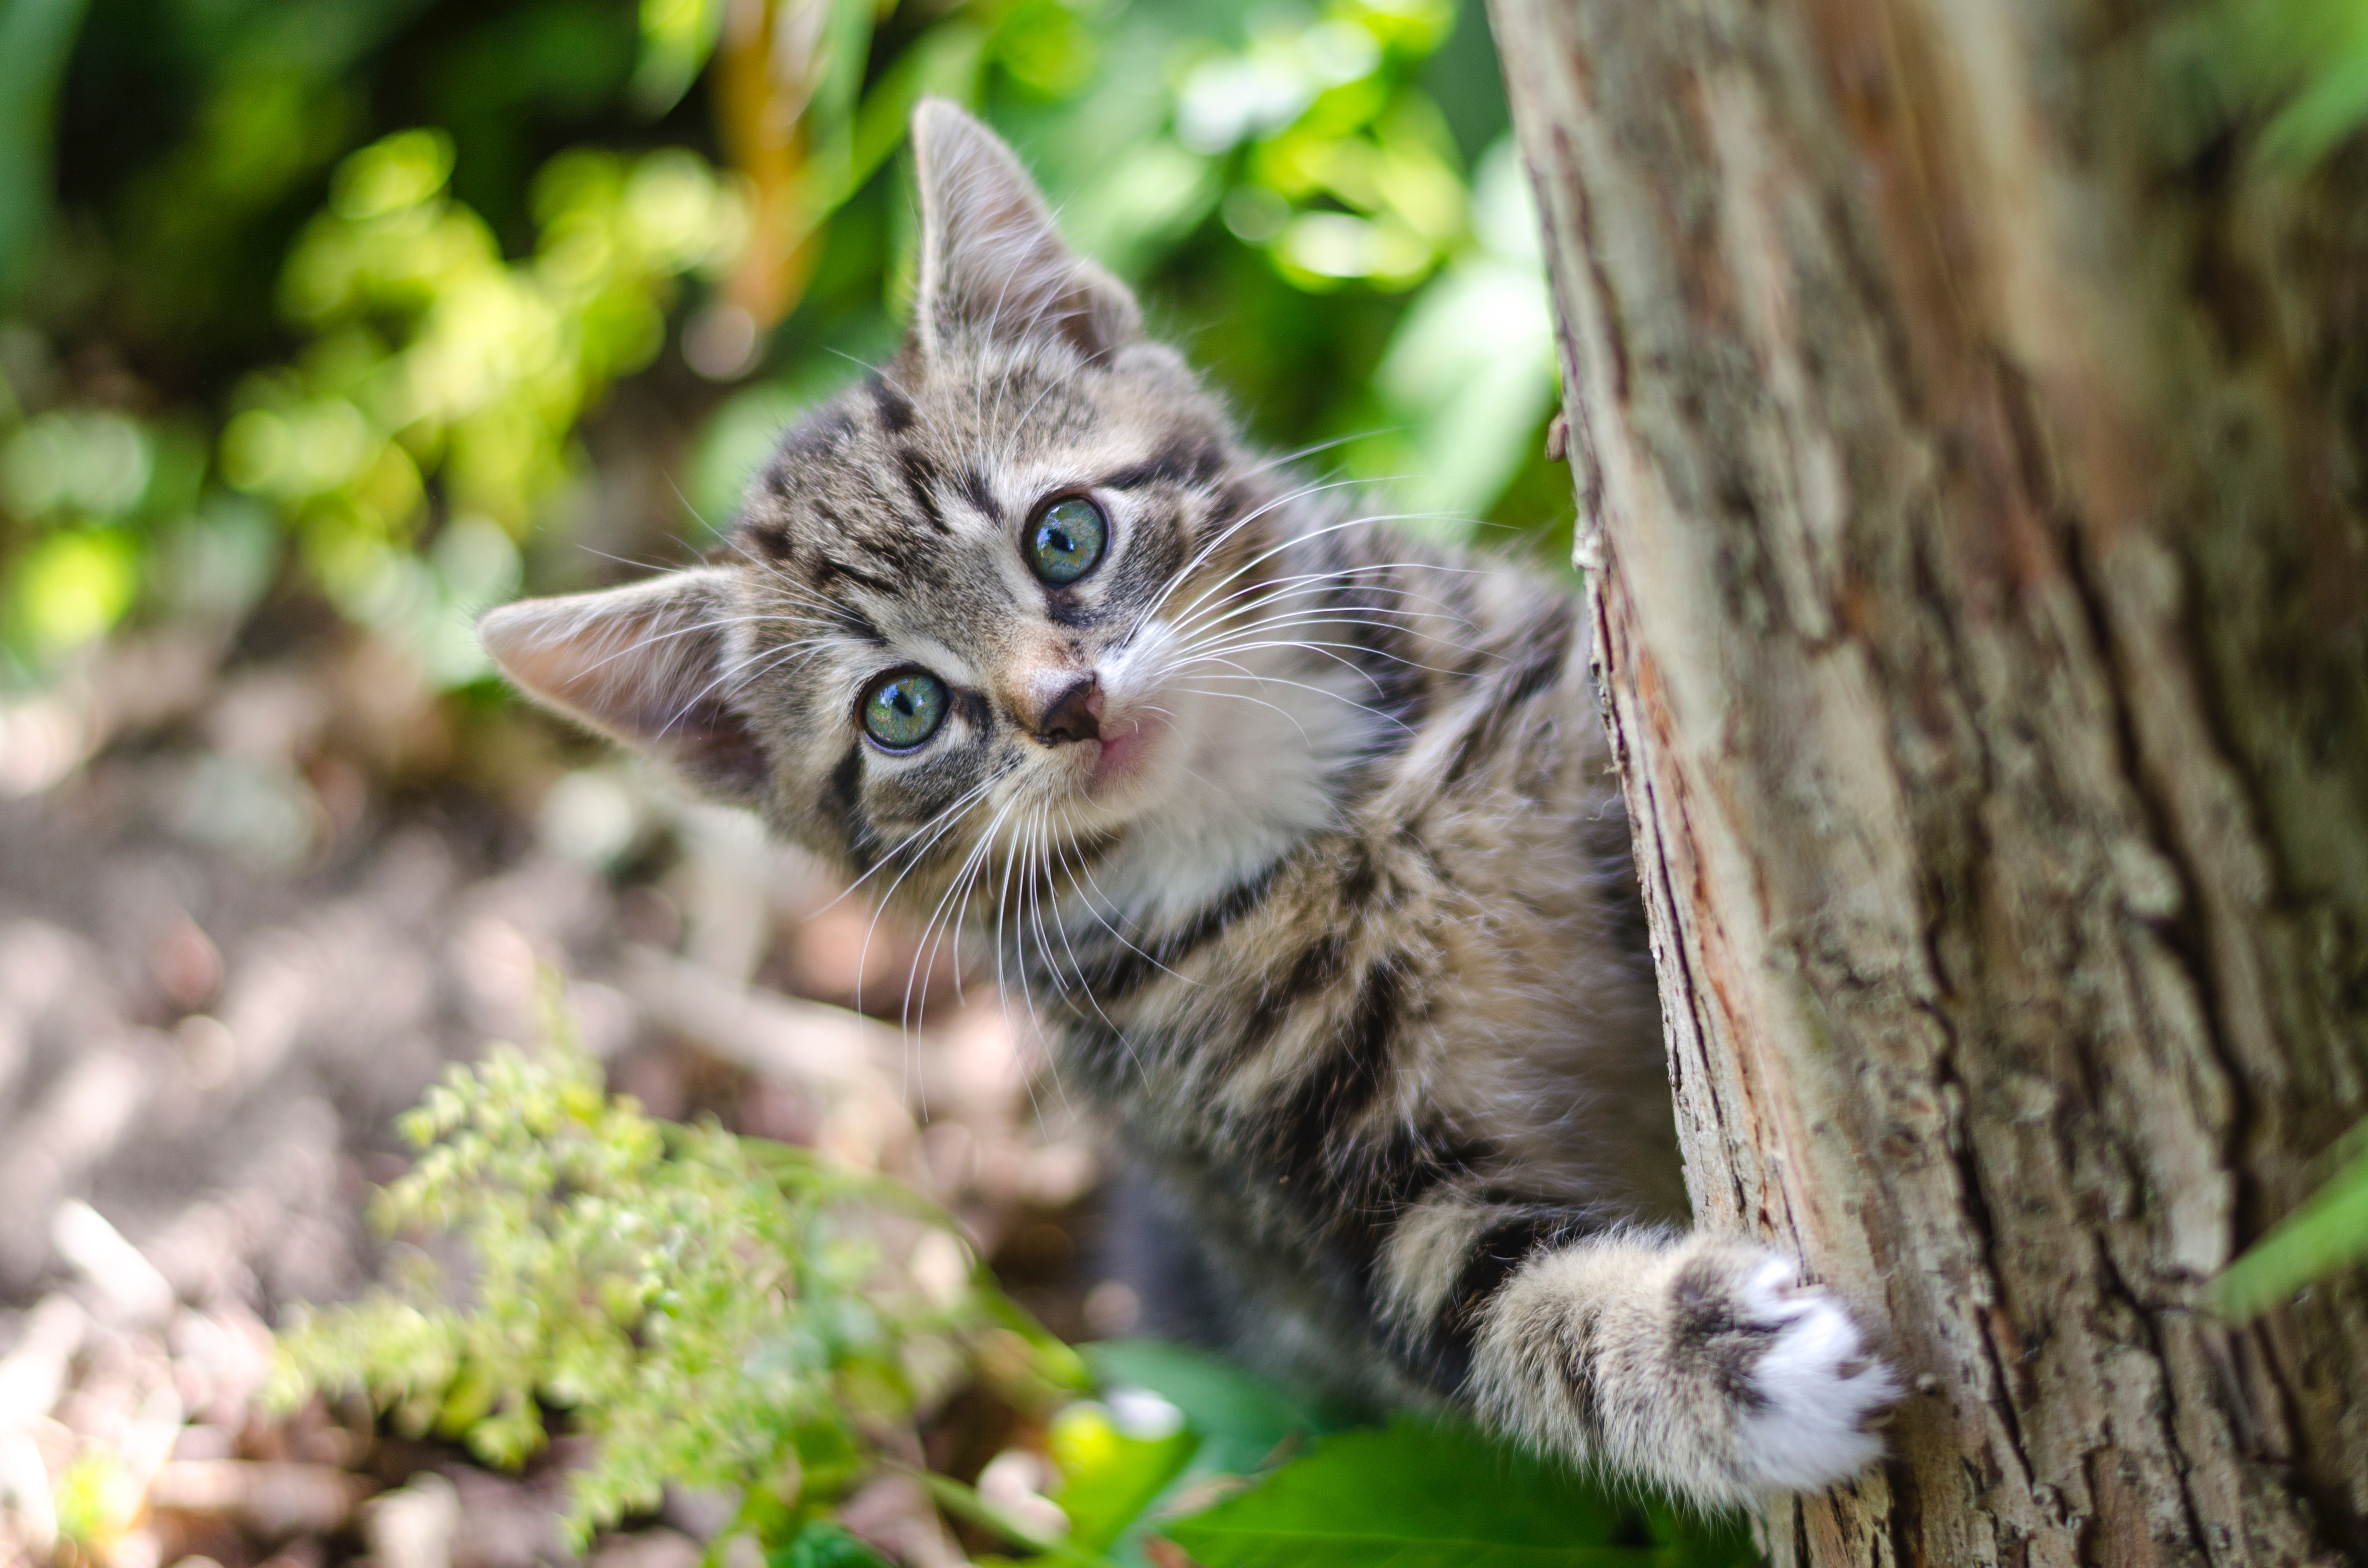
Label: cat